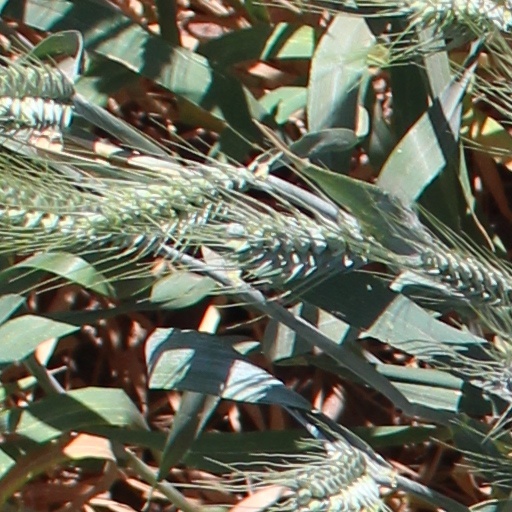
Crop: wheat